NASA Exceptional Service Medal

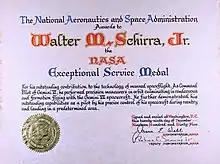
Certificate that accompanies the medal, given to Wally Schirra in 1964.

The NASA Exceptional Service Medal is an award granted to U.S. government employees for significant sustained performance characterized by unusual initiative or creative ability that clearly demonstrates substantial improvement in engineering, aeronautics, space flight, administration, support, or space-related endeavors which contribute to NASA programs.